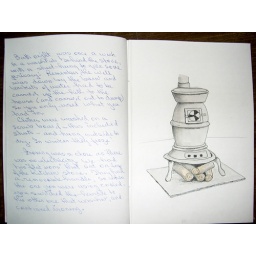
This is like the pot bellied stove that we had in the dining room.